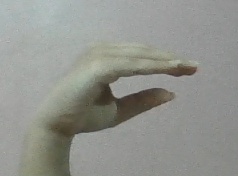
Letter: jeem